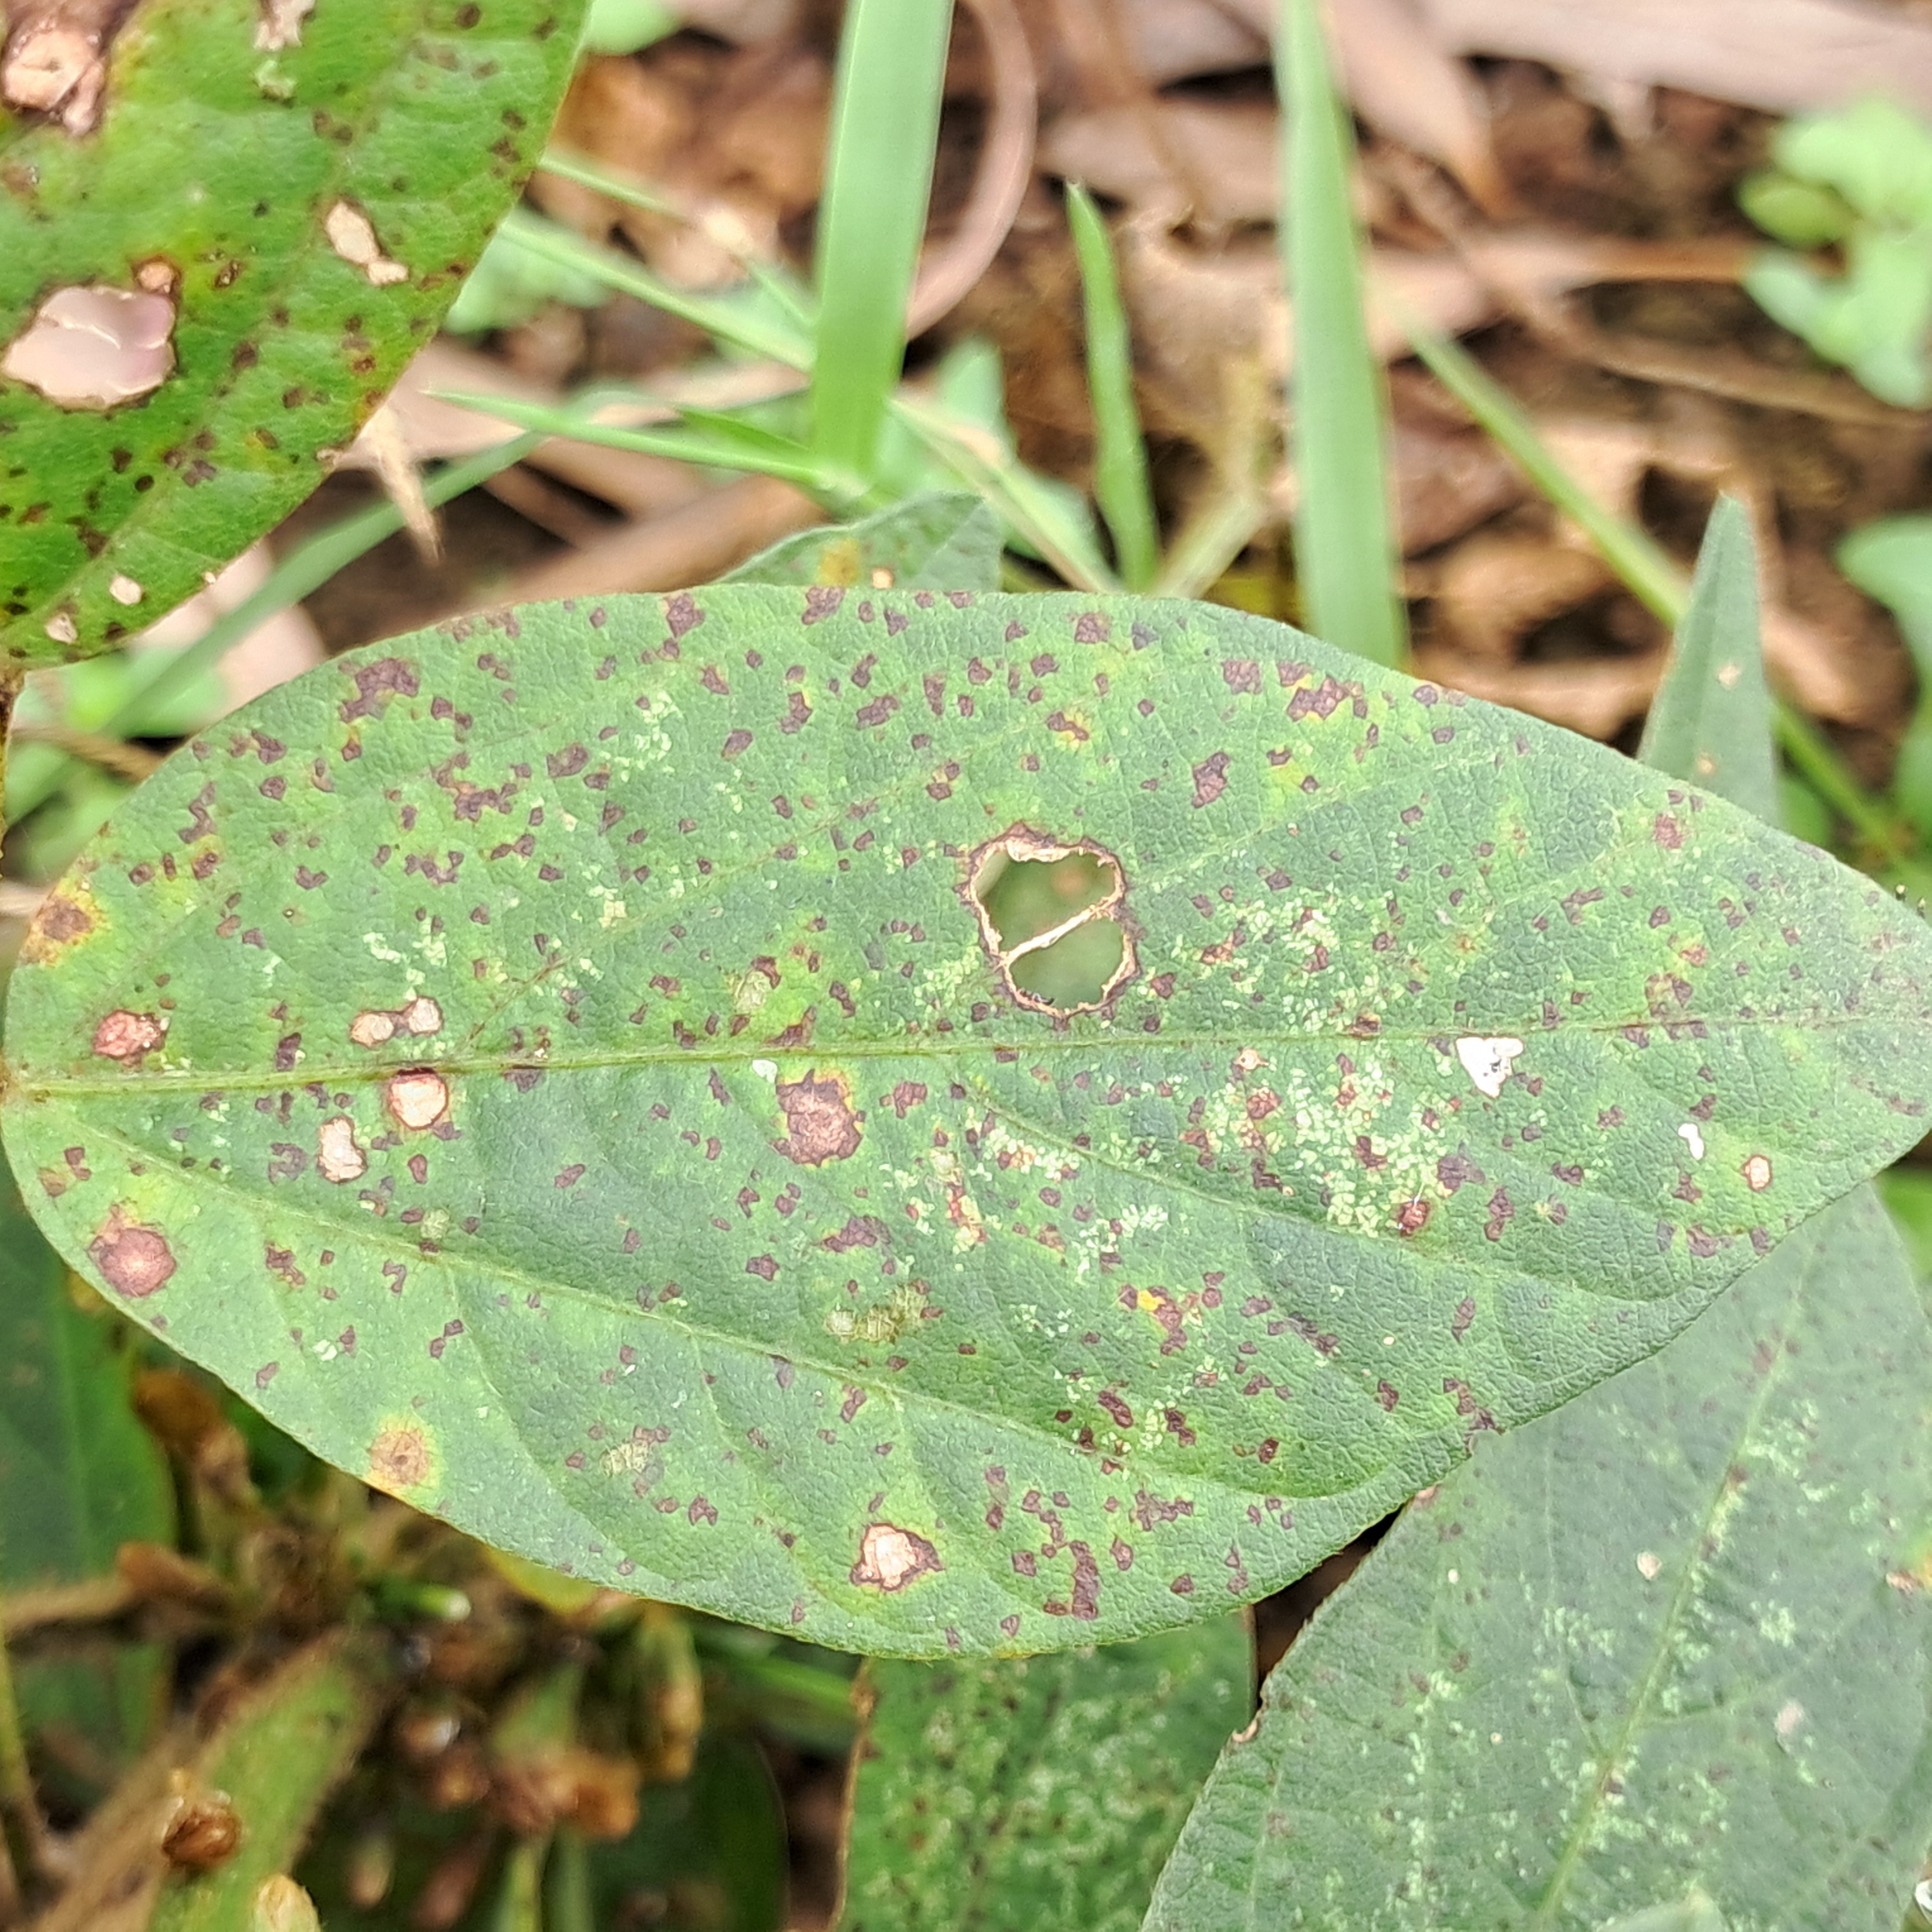
Label: Spectoria_Brown_Spot